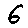
Label: 6